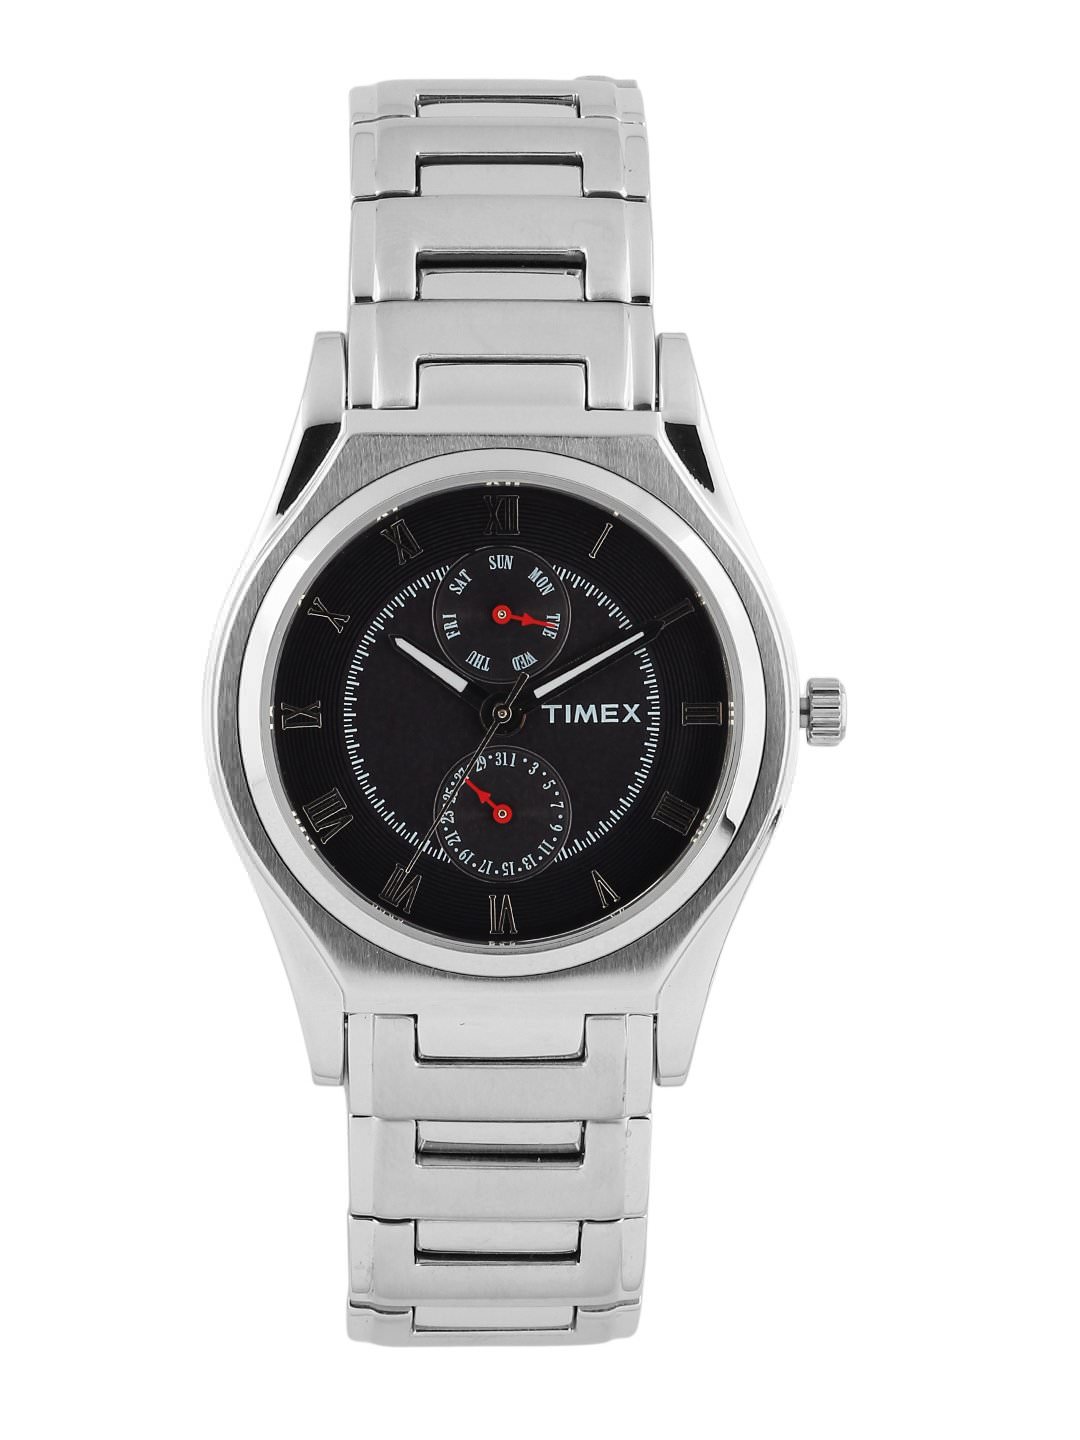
Timex Men Black Dial Chronograph Watch
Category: Accessories / Watches / Watches
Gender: Men
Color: Black
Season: Winter 2016
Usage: Casual